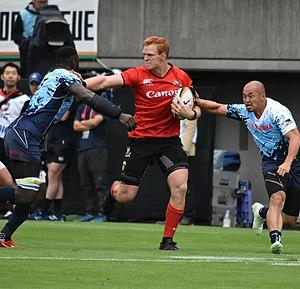
Philip van der Walt, né le 14 juillet 1989, est un joueur sud-africain de rugby à XV évoluant aux postes de troisième ligne centre ou troisième ligne aile.